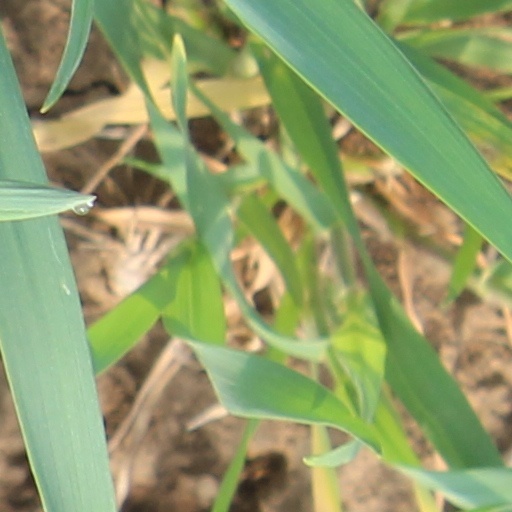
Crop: wheat